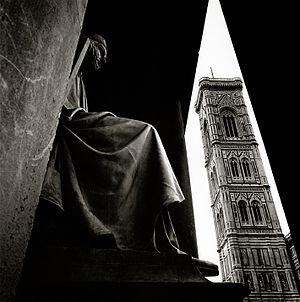
Augusto De Luca est un photographe italien.